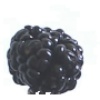
Label: mulberry